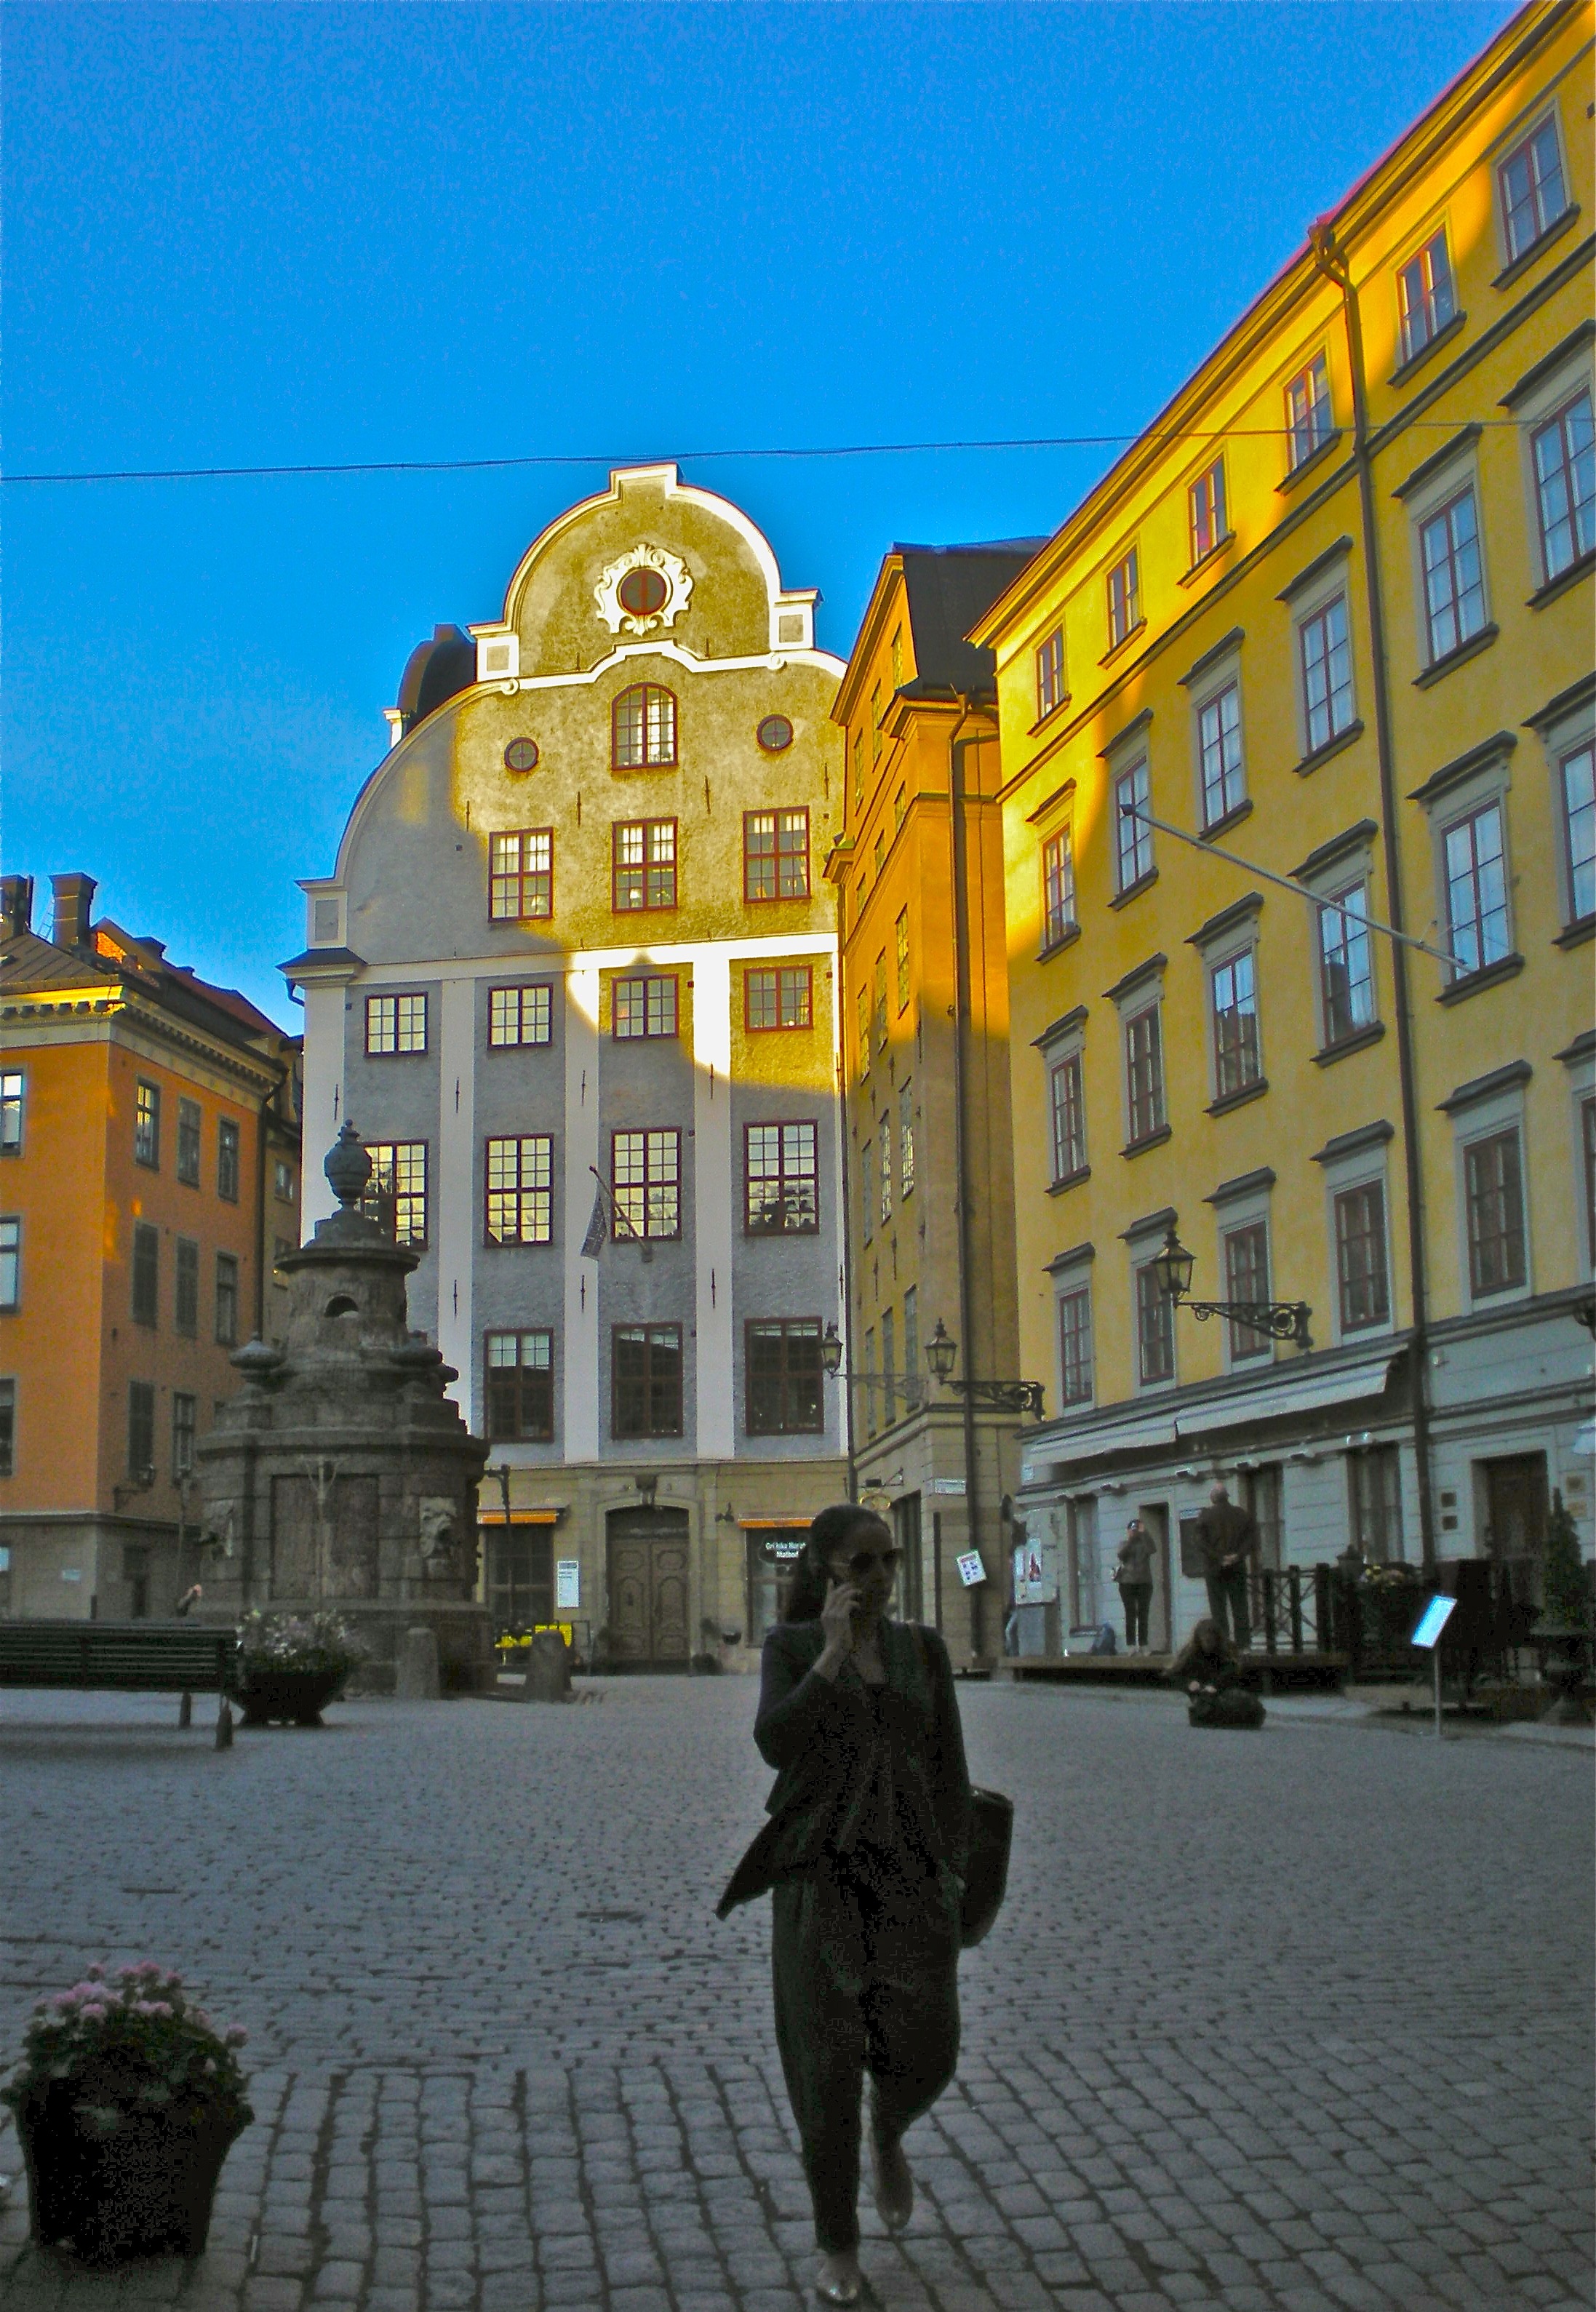
architecture, road, street, town, palace, city, cityscape, downtown, plaza, landmark, facade, infrastructure, town square, stockholm, metropolis, neighbourhood, the old town, urban area, human settlement, medium time